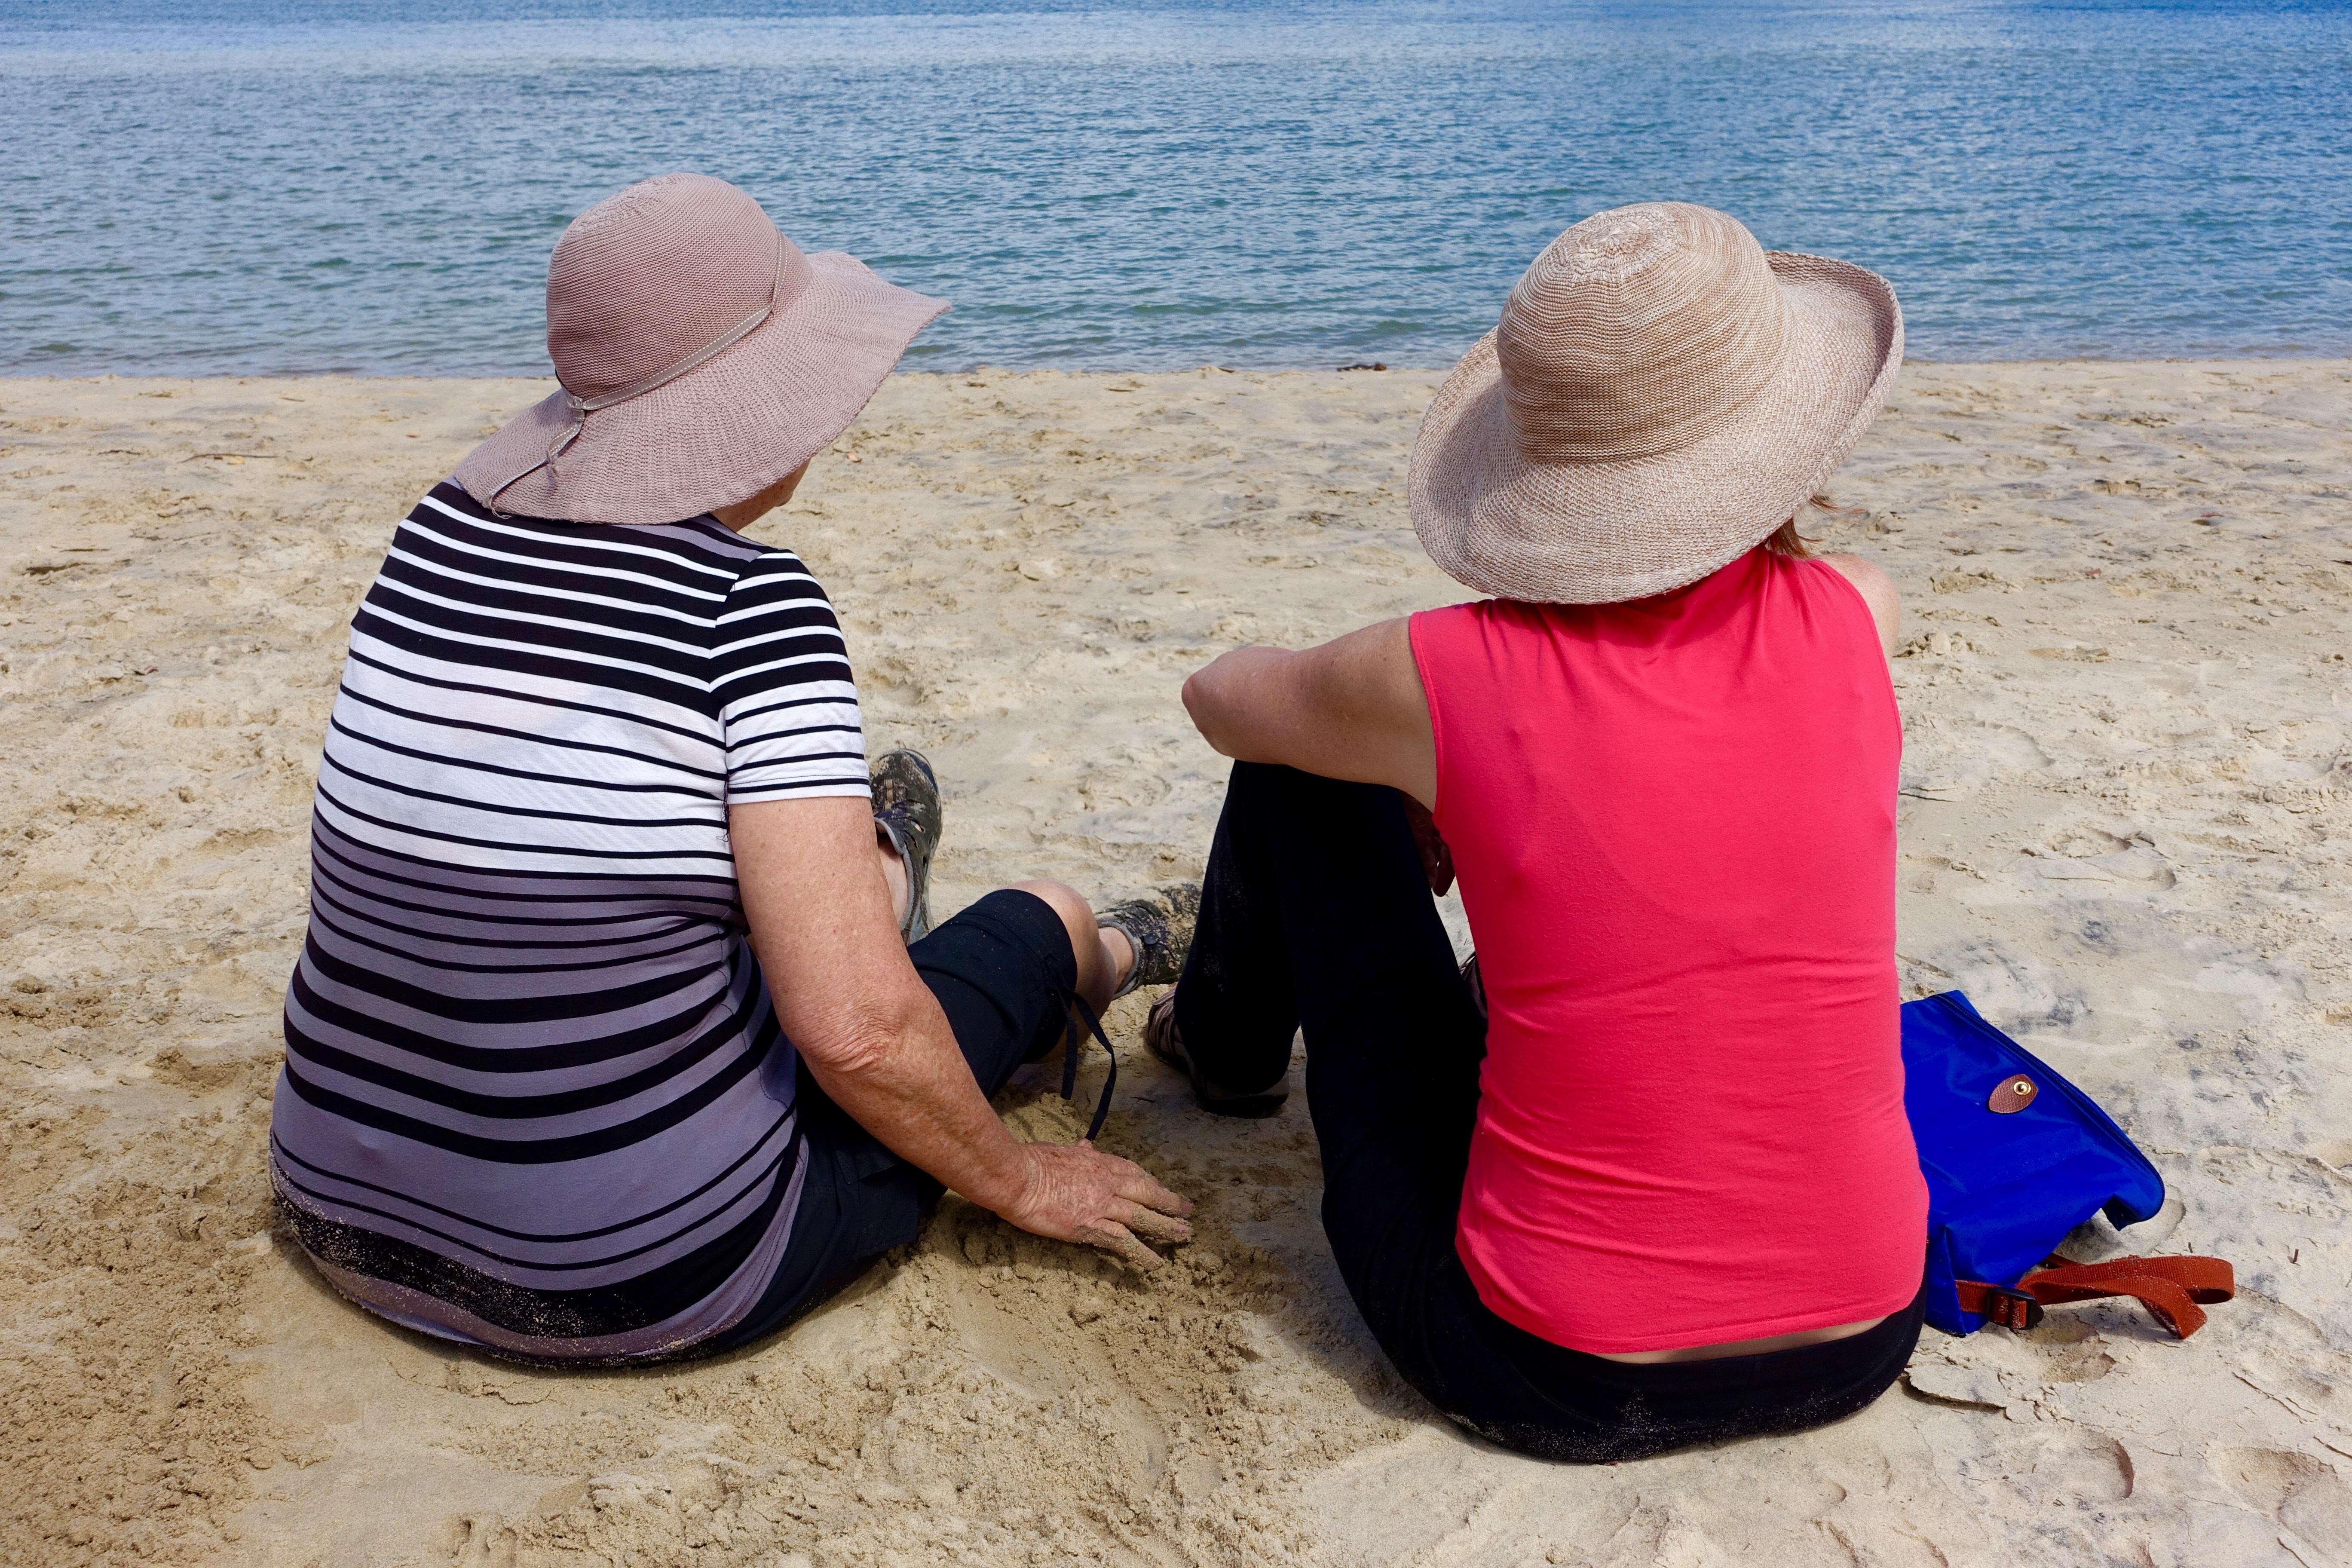
man, beach, sea, sand, person, people, play, looking, vacation, sitting, child, friendship, together, fun, happy, togetherness, interaction, women friends, happy friends, human positions